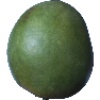
Label: mango